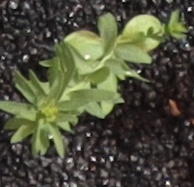
Label: Flax